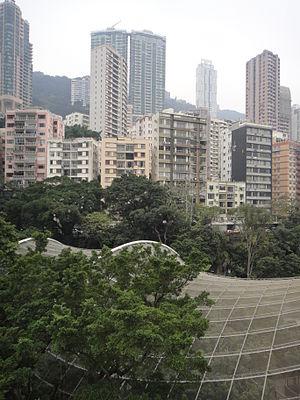
Edward Youde était un administrateur, diplomate et sinologue britannique. Il fut Gouverneur de Hong Kong entre le 20 mai 1982 et le 5 décembre 1986.